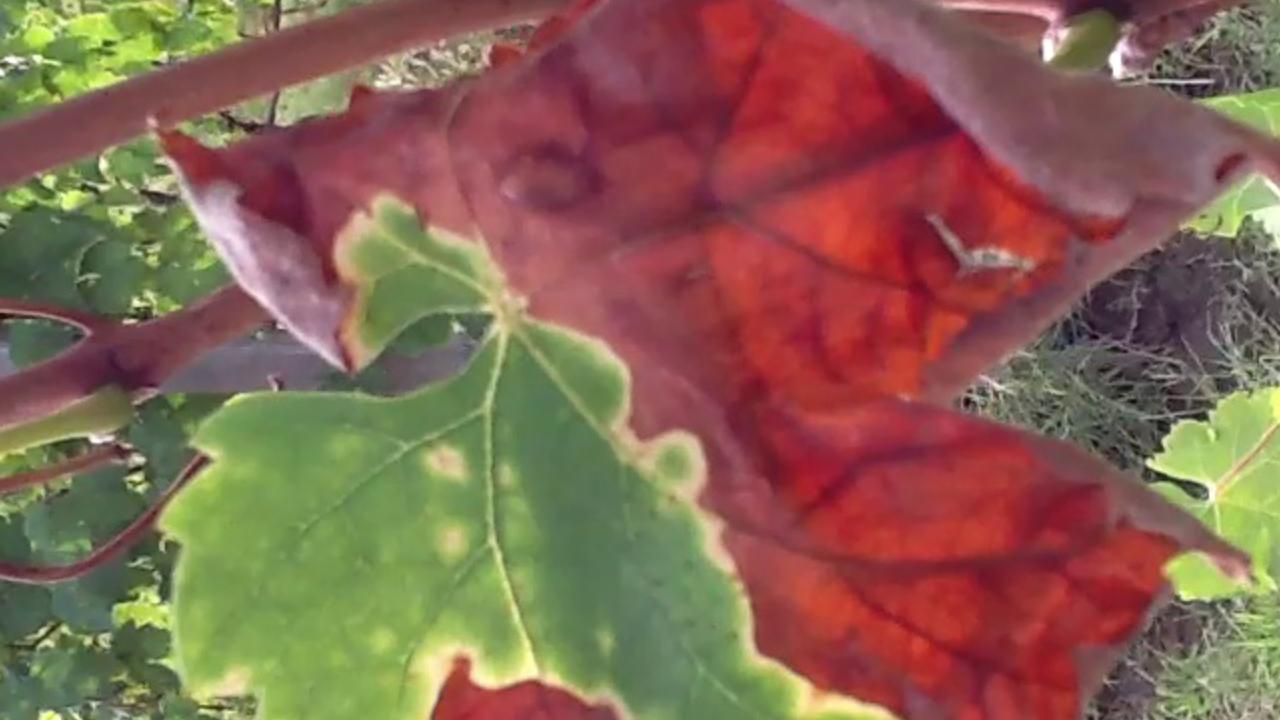
Label: esca